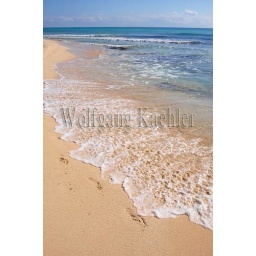
Mexico, near cancun, playa del carman, surf on white sand beach